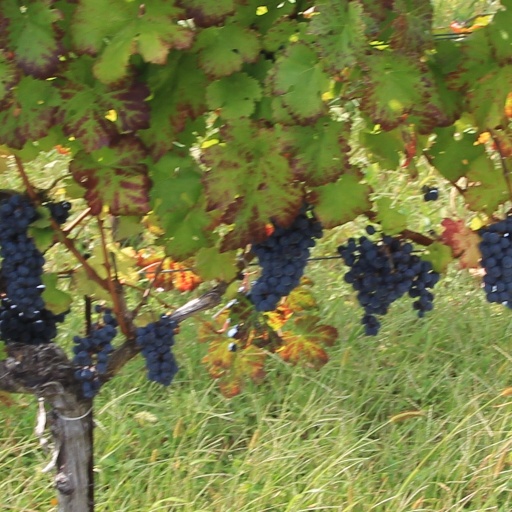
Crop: grape